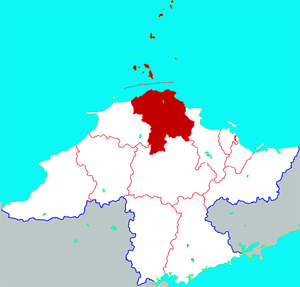
Penglai est une ville de la province du Shandong en Chine. C'est une ville-district placée sous la juridiction administrative de la ville-préfecture de Yantai.